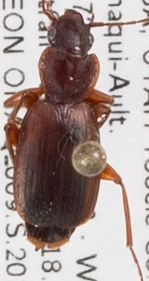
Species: Cymindis planipennis
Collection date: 2018-09-25
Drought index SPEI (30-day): -2.09
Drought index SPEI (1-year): -2.09
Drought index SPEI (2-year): -0.926